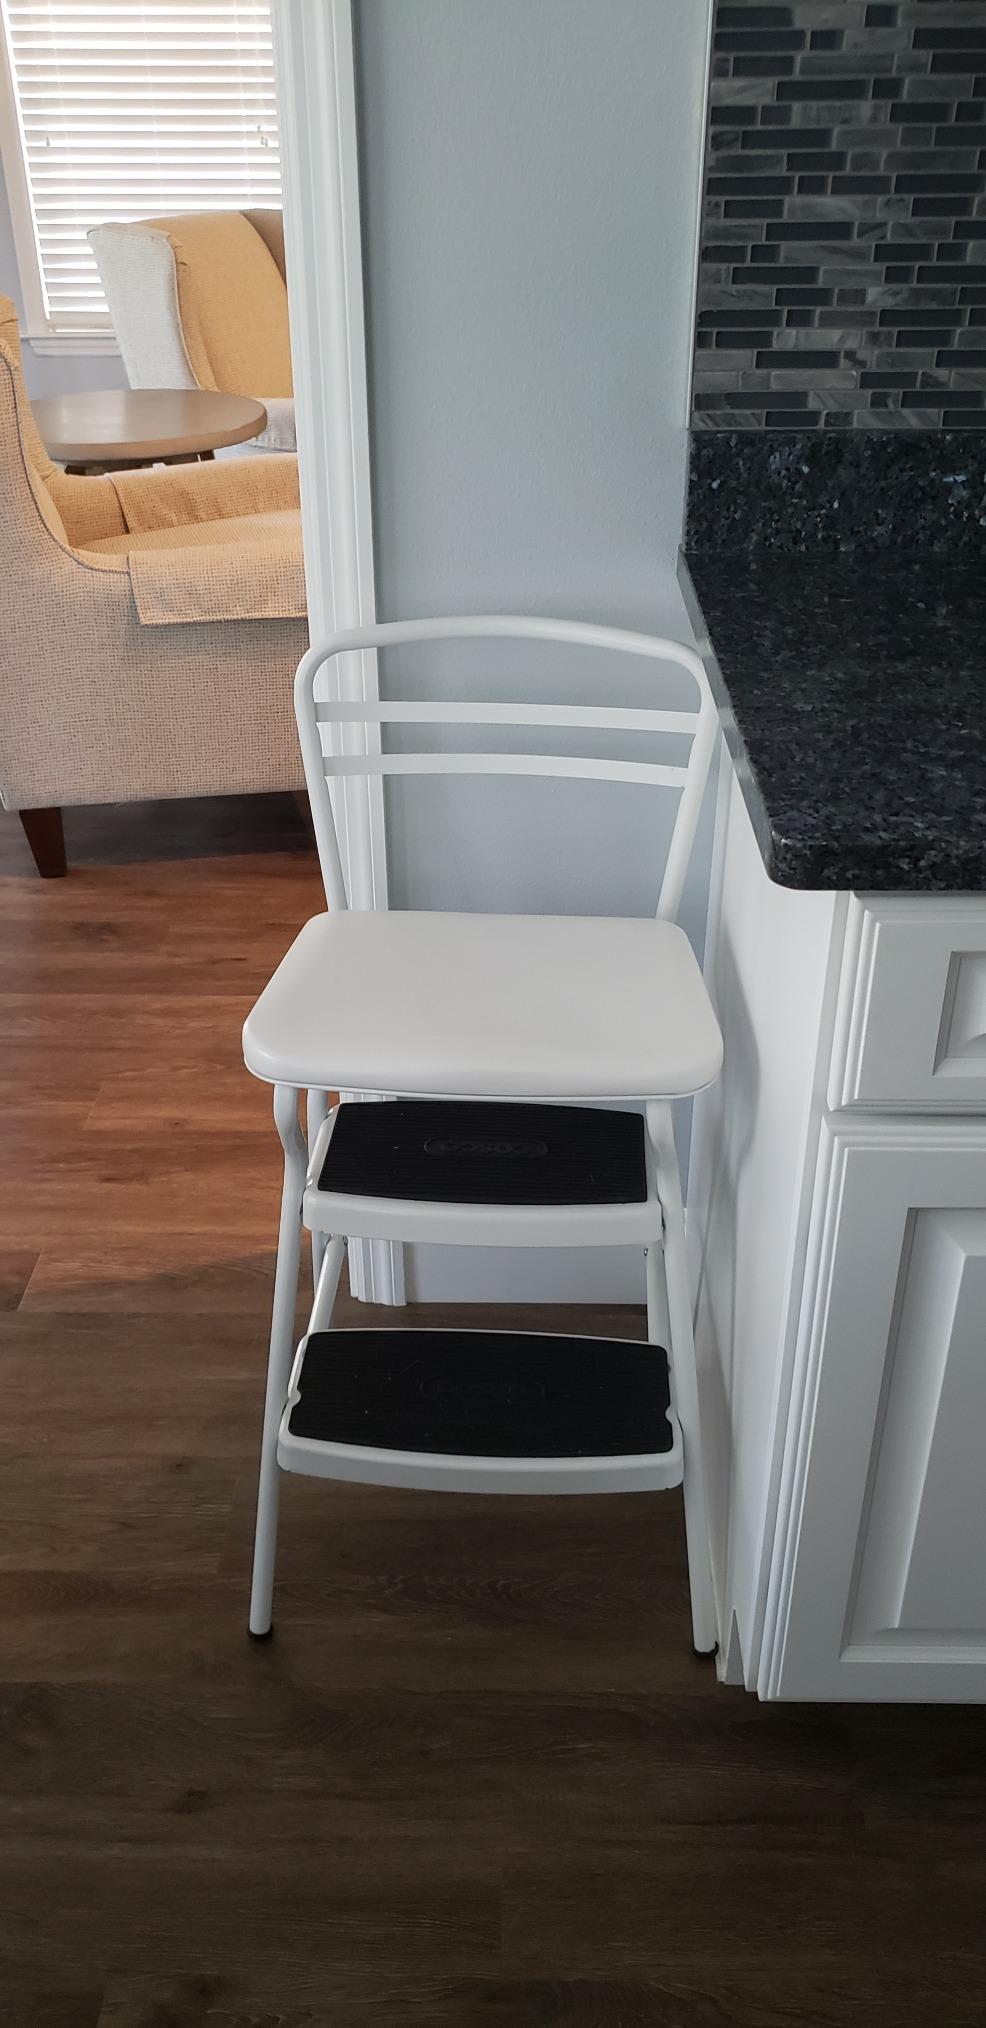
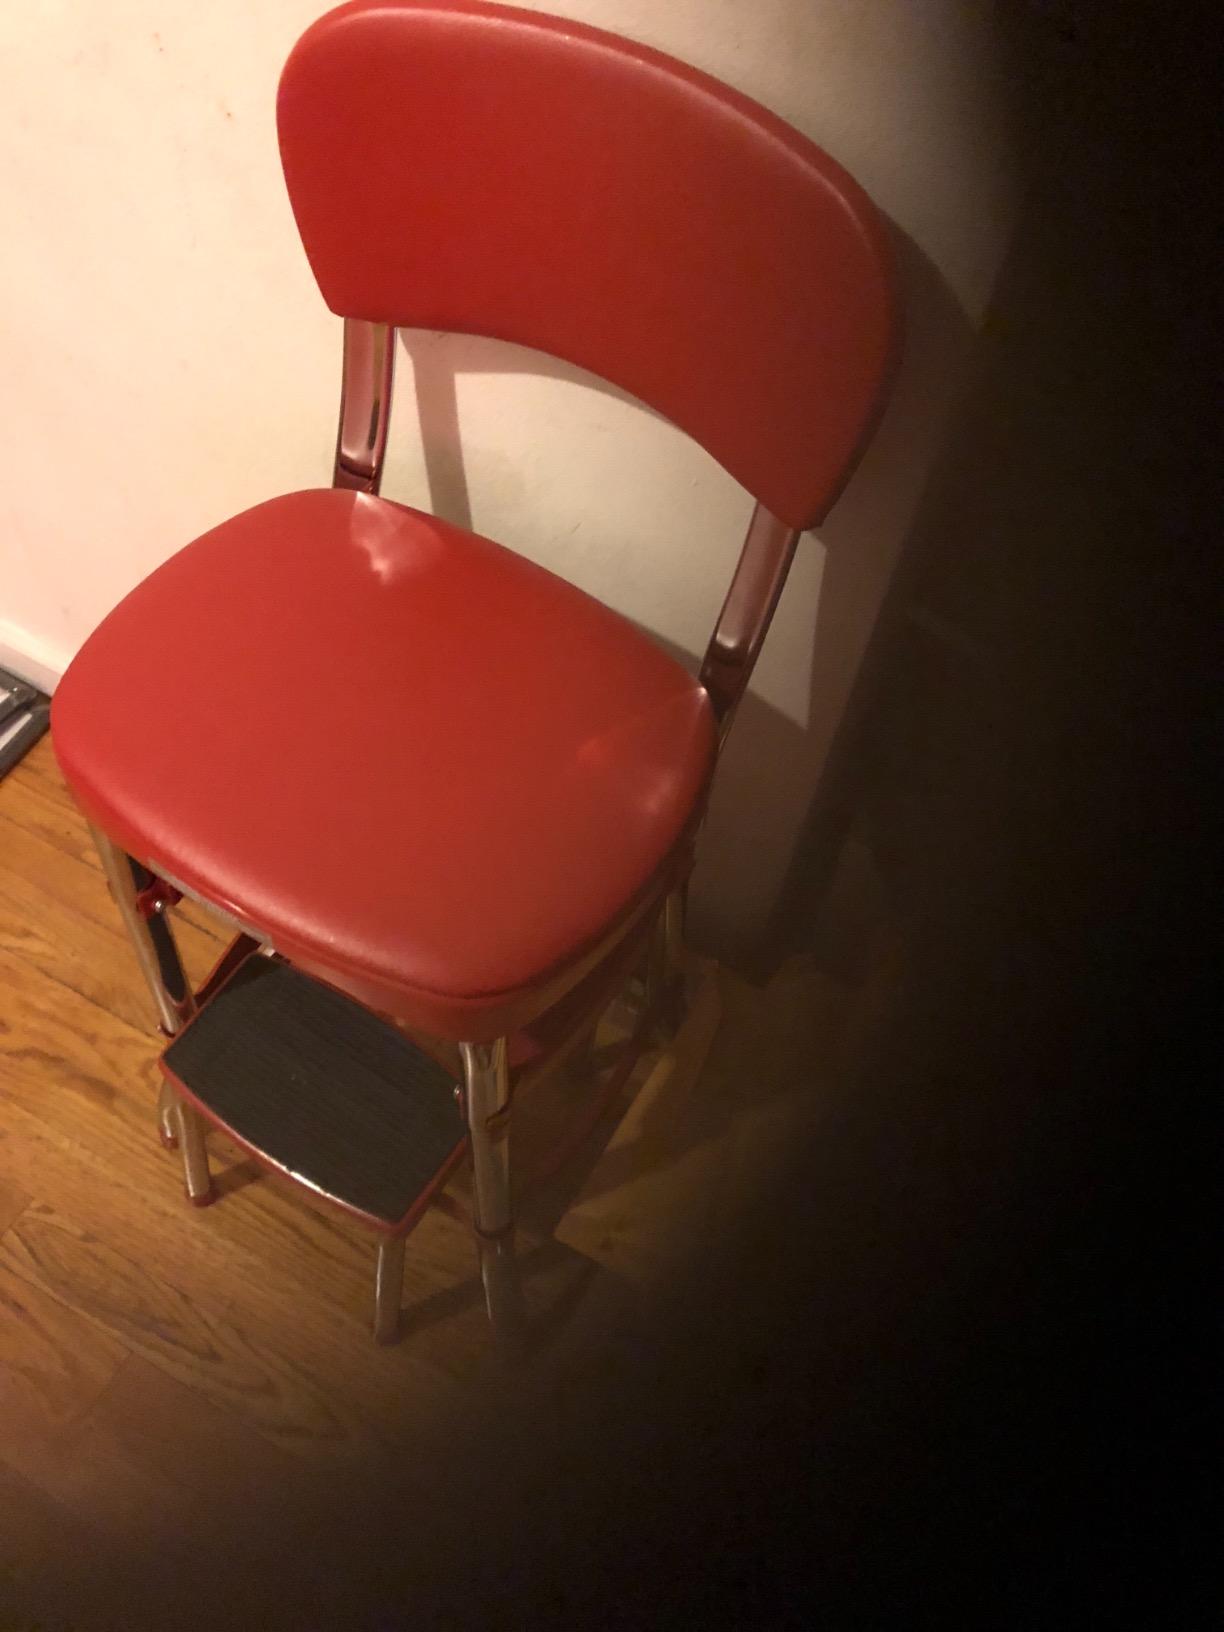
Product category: items_chair
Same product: no